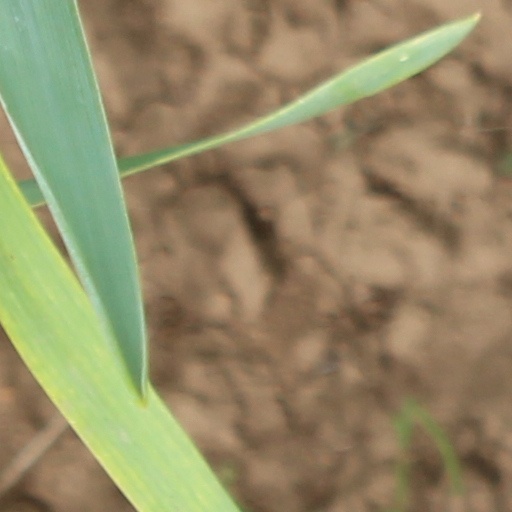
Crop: wheat